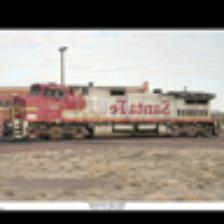
Label: NonHuman